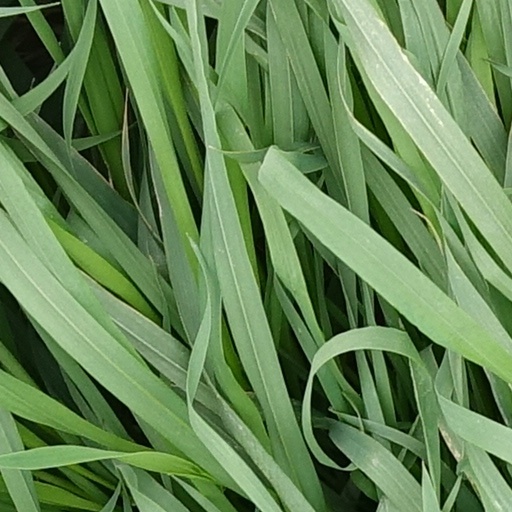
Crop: wheat